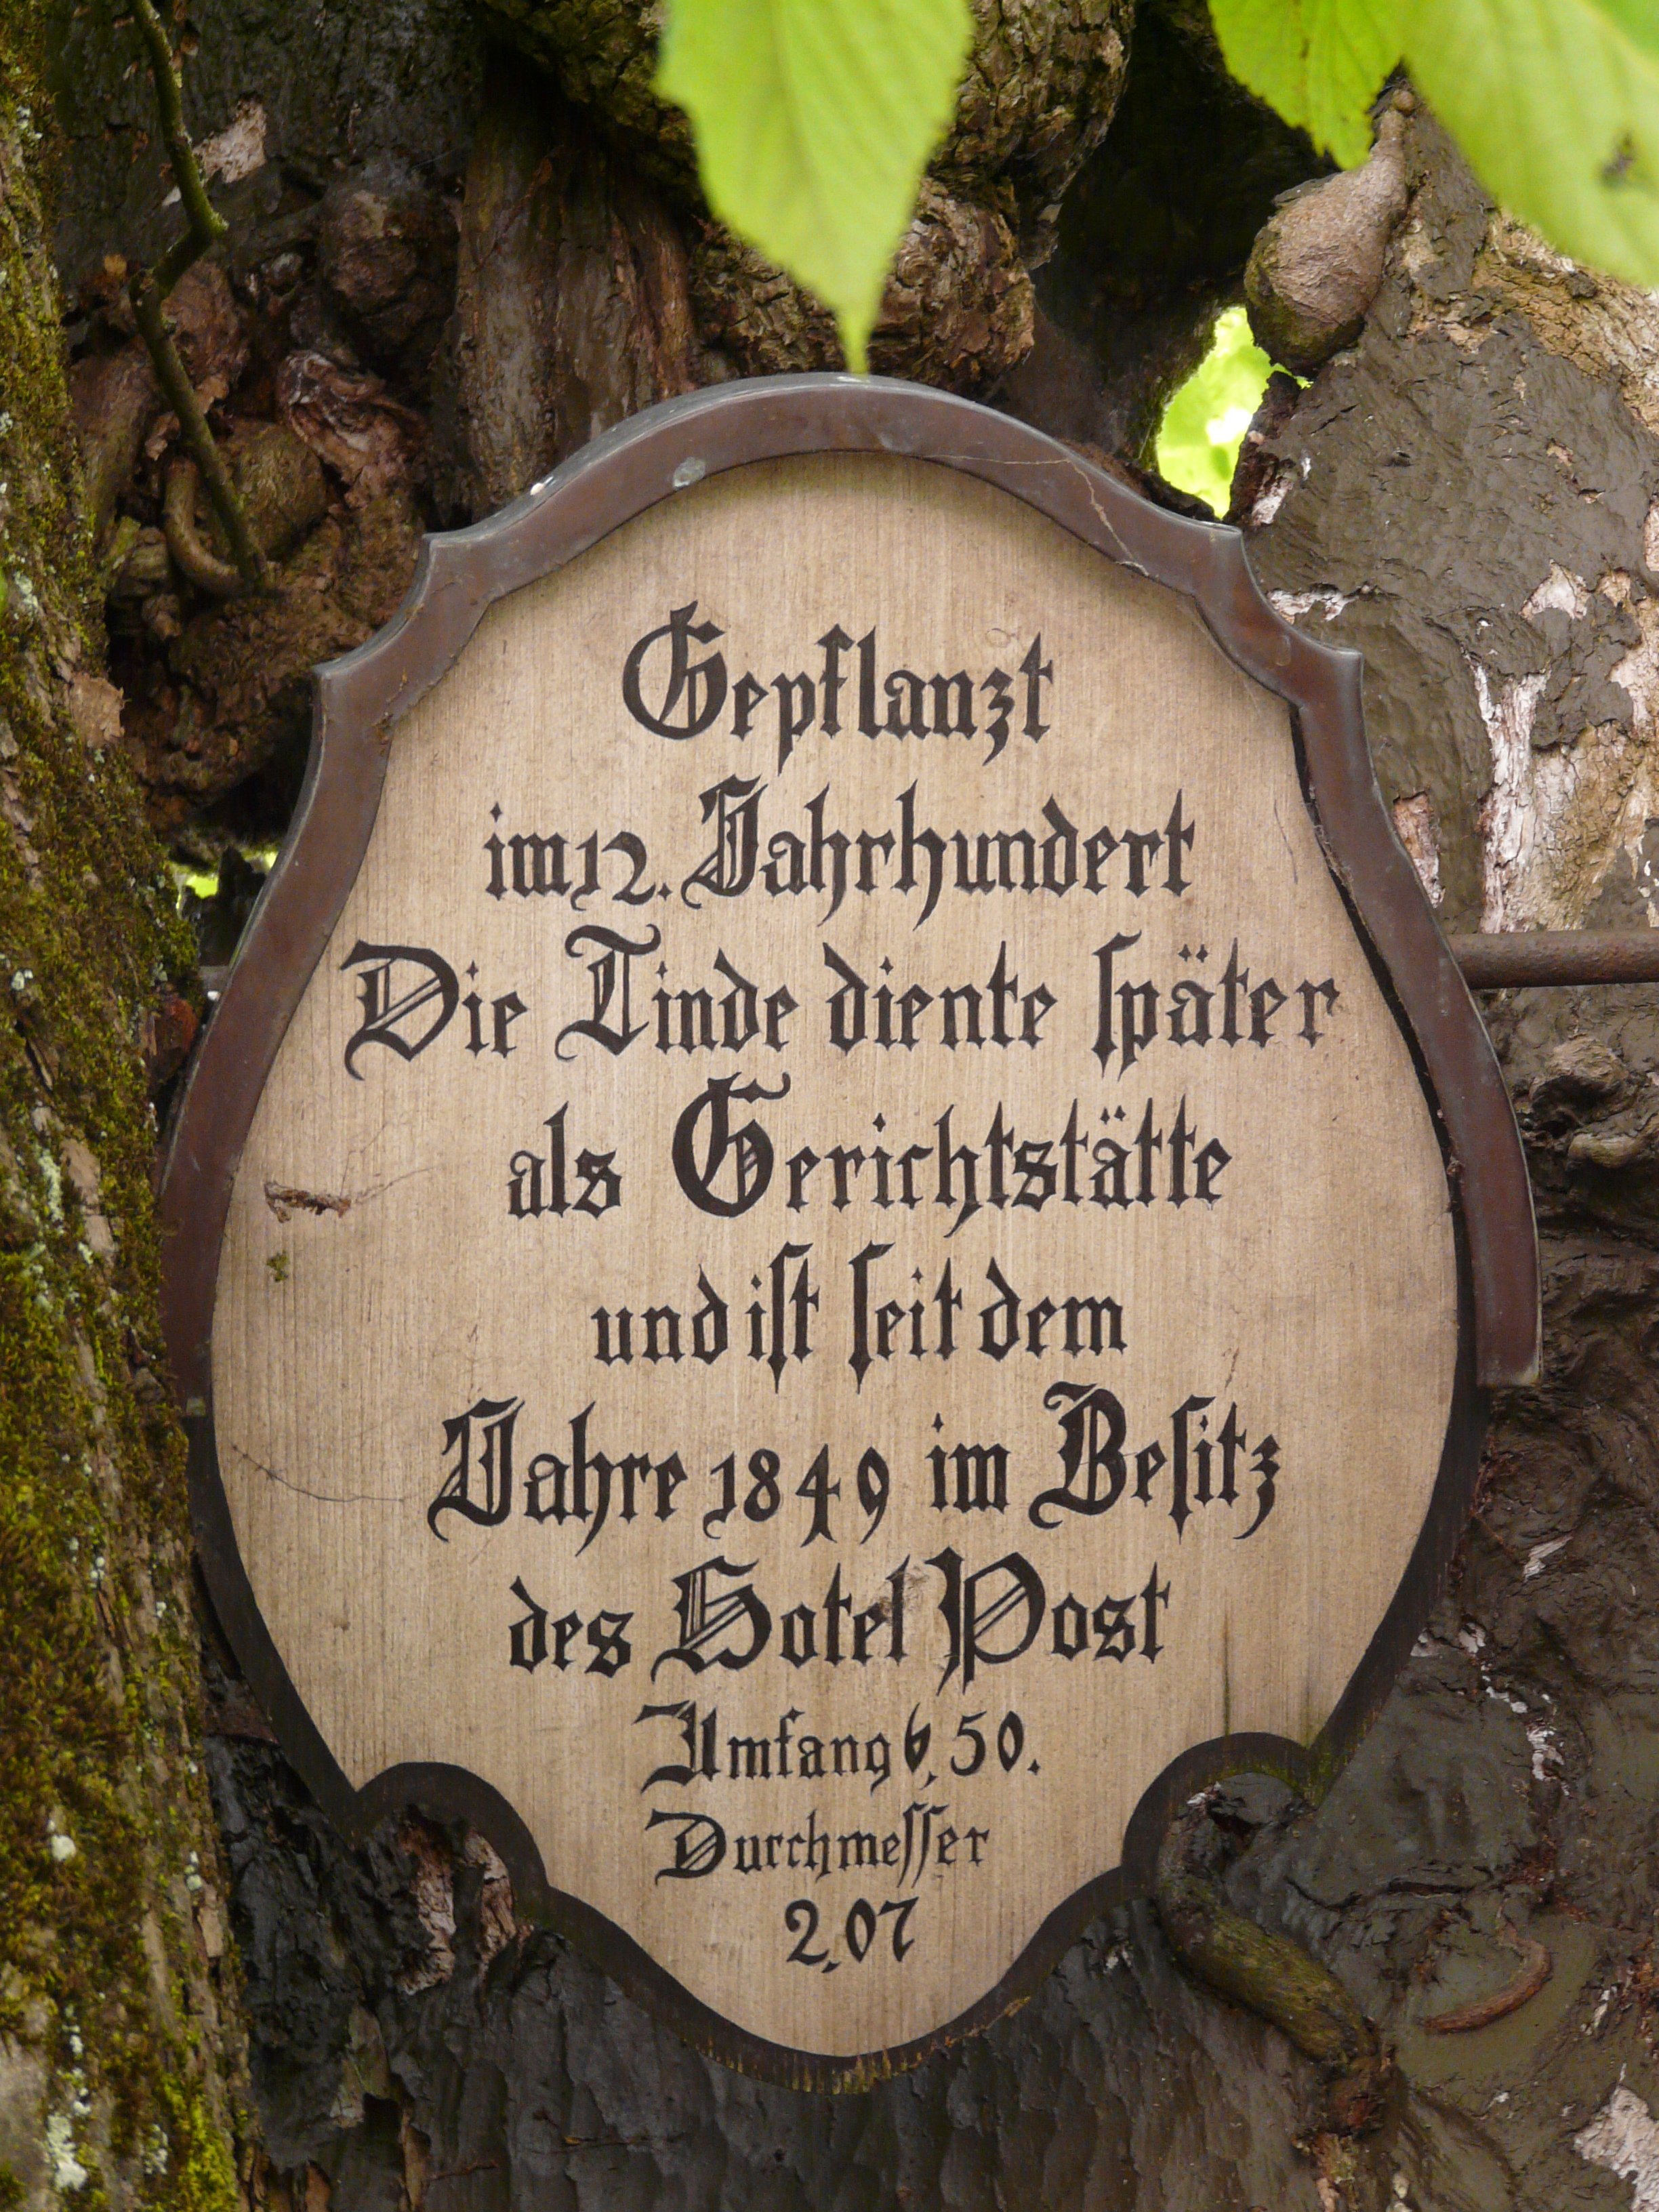
tree, grave, headstone, linde, natural monument, commemorative plaque, holy mountain, court facility